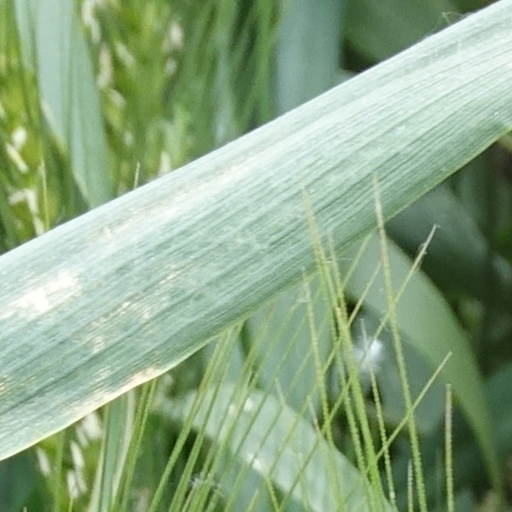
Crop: wheat